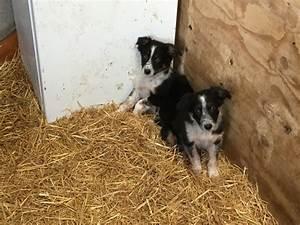
dog